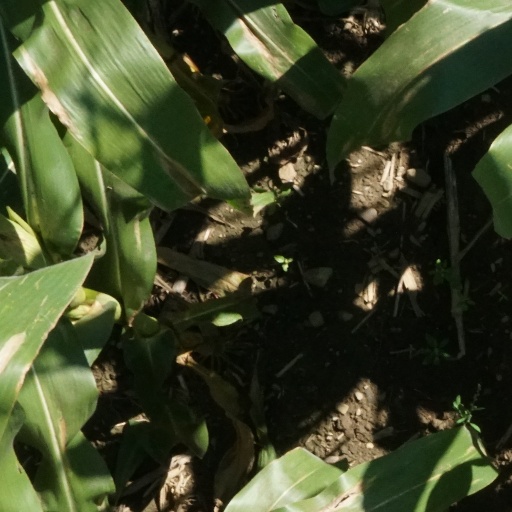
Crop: maize; corn